Prisikėlimas military district

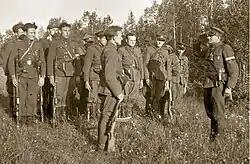
Partisans of the Maironis unit in 1949

As the front between Nazi Germany and the Soviet Union was moving back towards Lithuania, multiple resistance organizations were established. On 16 July 1944 Motiejus Pečulionis, a representative of the Supreme Committee for the Liberation of Lithuania, arrived in the city of Šiauliai to seek connection with underground resistance movements, primarily with the Lithuanian Liberty Army (LLA). The following day he ordered members of the army to retreat with the front but to stay and organize partisan resistance if the Soviet Union should stay and occupy Lithuania. The LLA intended to form four districts within the country. The district of Šiauliai at first was named the "Saturnas" (Saturn) district and its leader was selected as lieutenant Adolfas Eidimtas. He assumed leadership of the LLA after its creator, , died on 28 December 1944. Although the headquarters of the Saturnas district was established in 1945, after which Eidimtas attempted to establish connections with its Vilnius counterpart, it did not last long and was destroyed. Despite this failed attempt, independent partisan cells were still being formed. From 1946 to 1947 these cells gradually were incorporated into the Kęstutis military district. Due to the district's large span and other organizational reasons, it was decided that the area should split into a new district on 8 August 1947. Jonas Žemaitis, the commander of the Kęstutis military district, sent Petras Bartkus and Bronius Liesis to establish connections with the fallen local headquarters and gather the partisans. The chief of staff of the headquarters was selected to be Leonardas Grigonis.